John Schuerholz

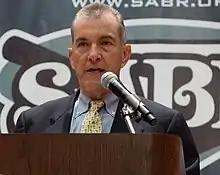
Schuerholz in 2010

John Boland Schuerholz Jr. (born October 1, 1940) is an American baseball front office executive. He was the general manager of Major League Baseball's Atlanta Braves from 1990 to 2007, and then served as the Braves president for a decade from 2007 until 2016. Before joining Atlanta, he spent 22 years with the Kansas City Royals organization, including nine (1982–1990) as the club's general manager. Among the teams he built are the 1985 Royals and 1995 Braves, both World Series champions. His teams have also won their division 16 times, including 14 consecutive times in Atlanta. During his time with the Braves, they won five National League pennants and played in nine National League Championship series. He was inducted into the Baseball Hall of Fame in 2017.